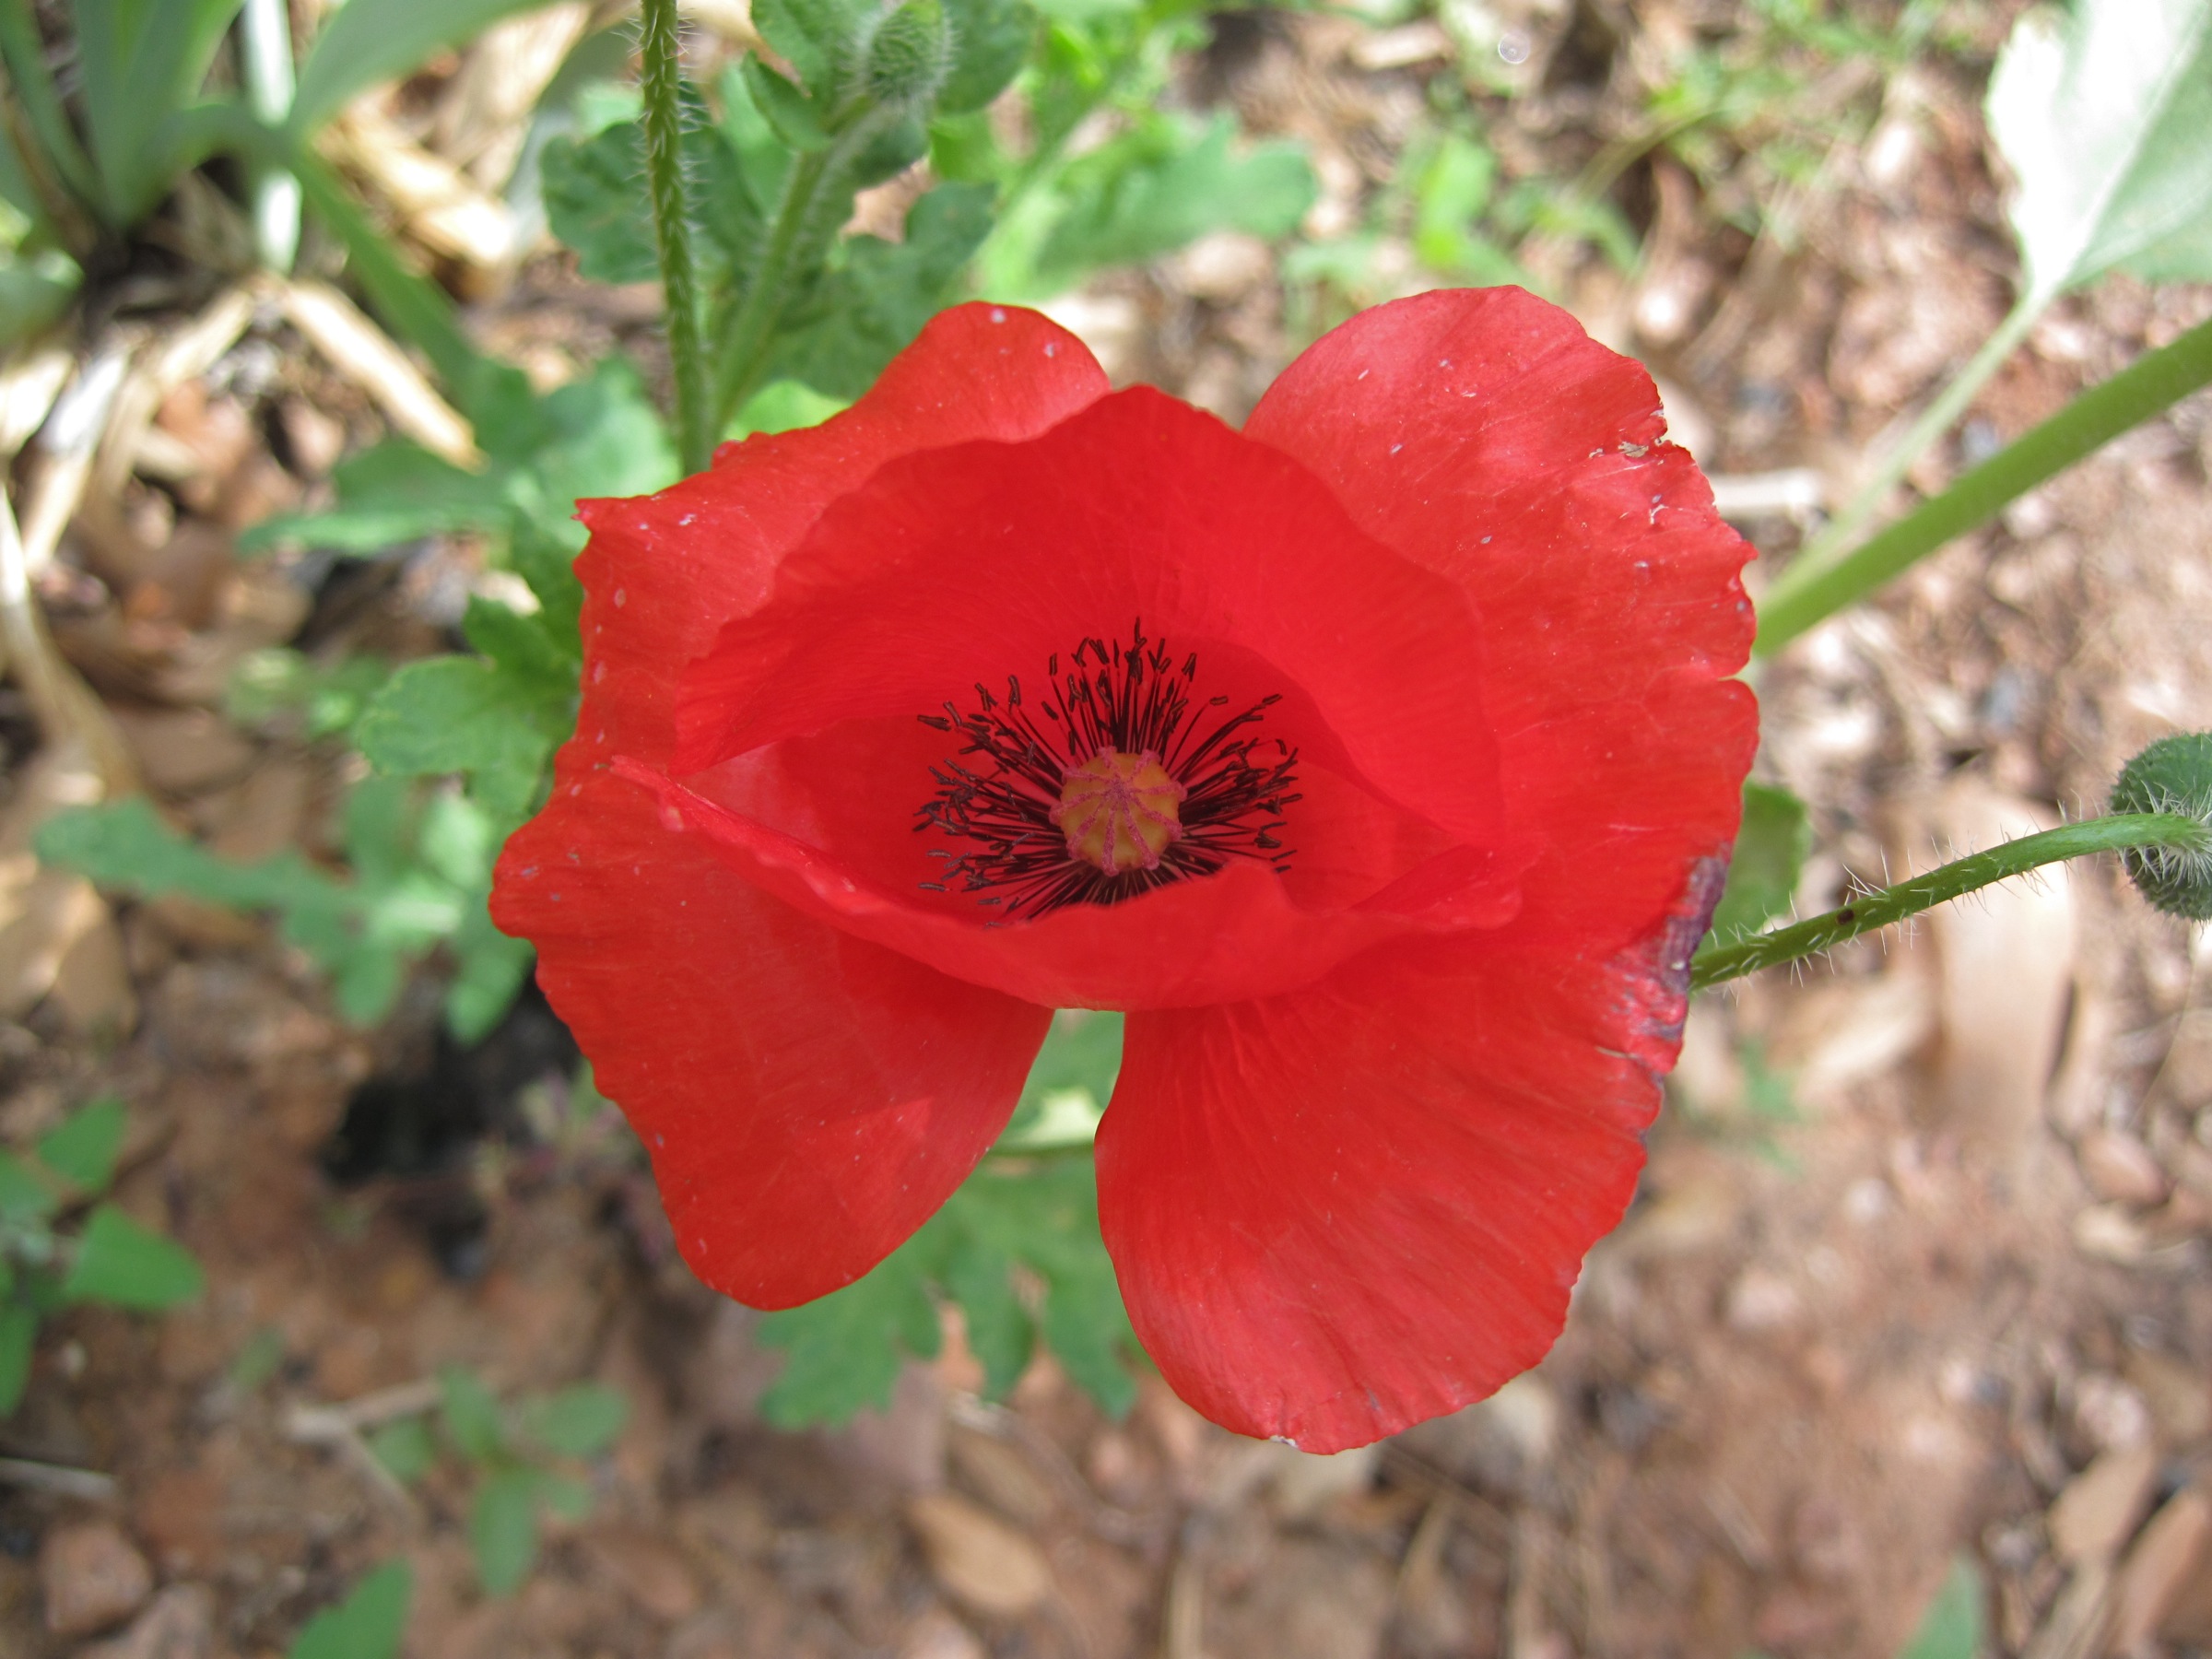
nature, plant, flower, petal, red, botany, flora, wildflower, flowers, poppy, inmybackyard, macro photography, flowering plant, land plant, poppy family